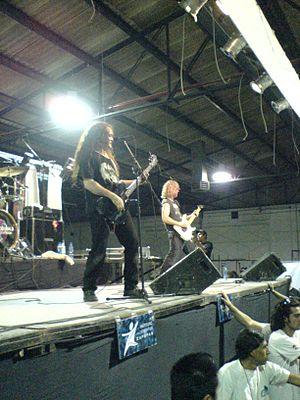
Incantation est un groupe de metal extrême américain, originaire de New York. Le groupe s'installe par la suite à Johnstown, en Pennsylvanie. Formé en 1989, le groupe compte au total neuf albums studio, deux splits, deux albums live, un EP, une compilation, ainsi qu'une démo.